Jōyō Station

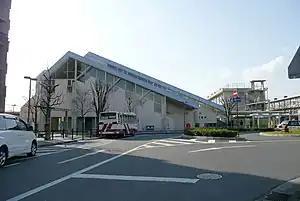
Jōyō Station in January 2008

is a passenger railway station located in the city of Jōyō, Kyoto Prefecture, Japan, operated by West Japan Railway Company (JR West). It has the station number "JR-D12".